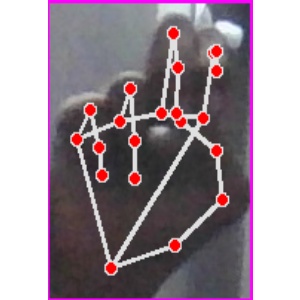
अक्षर: ह